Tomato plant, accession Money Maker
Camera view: horizontal (90 deg, fisheye); turntable rotation: 150 degrees
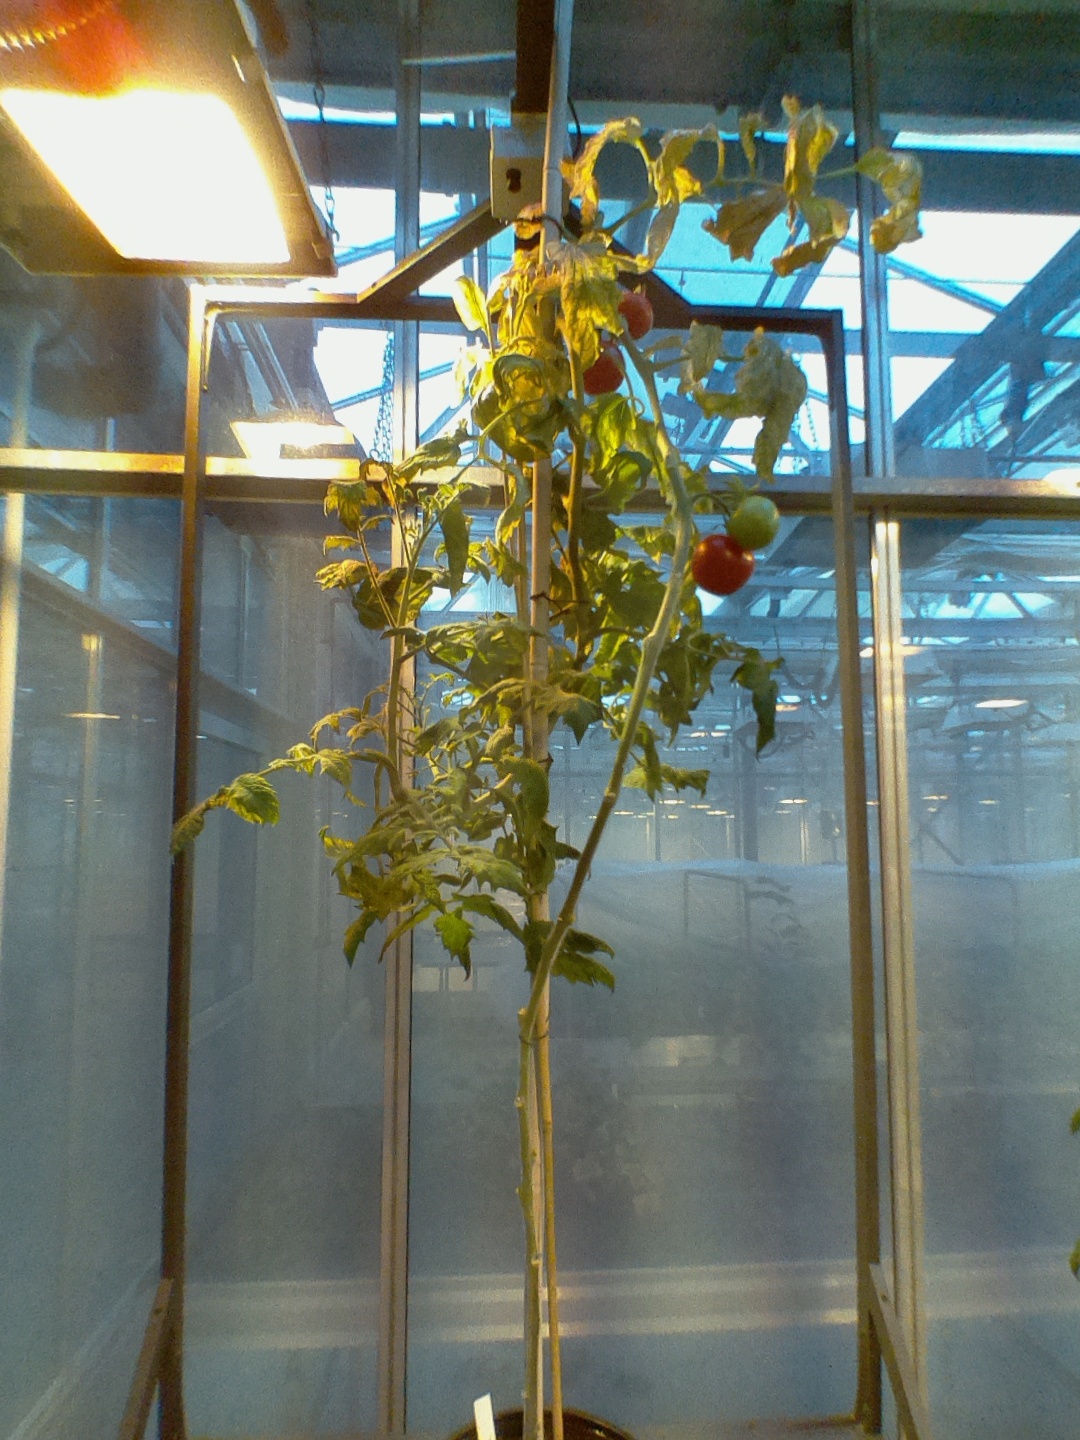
BBCH growth stage 89: 90%-100% of fruits show typical fully ripe color